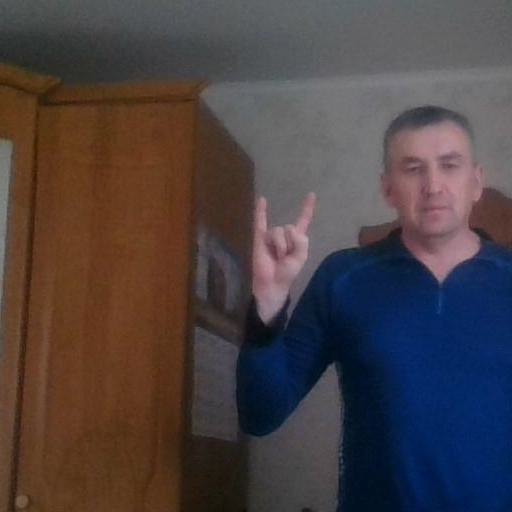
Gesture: rock